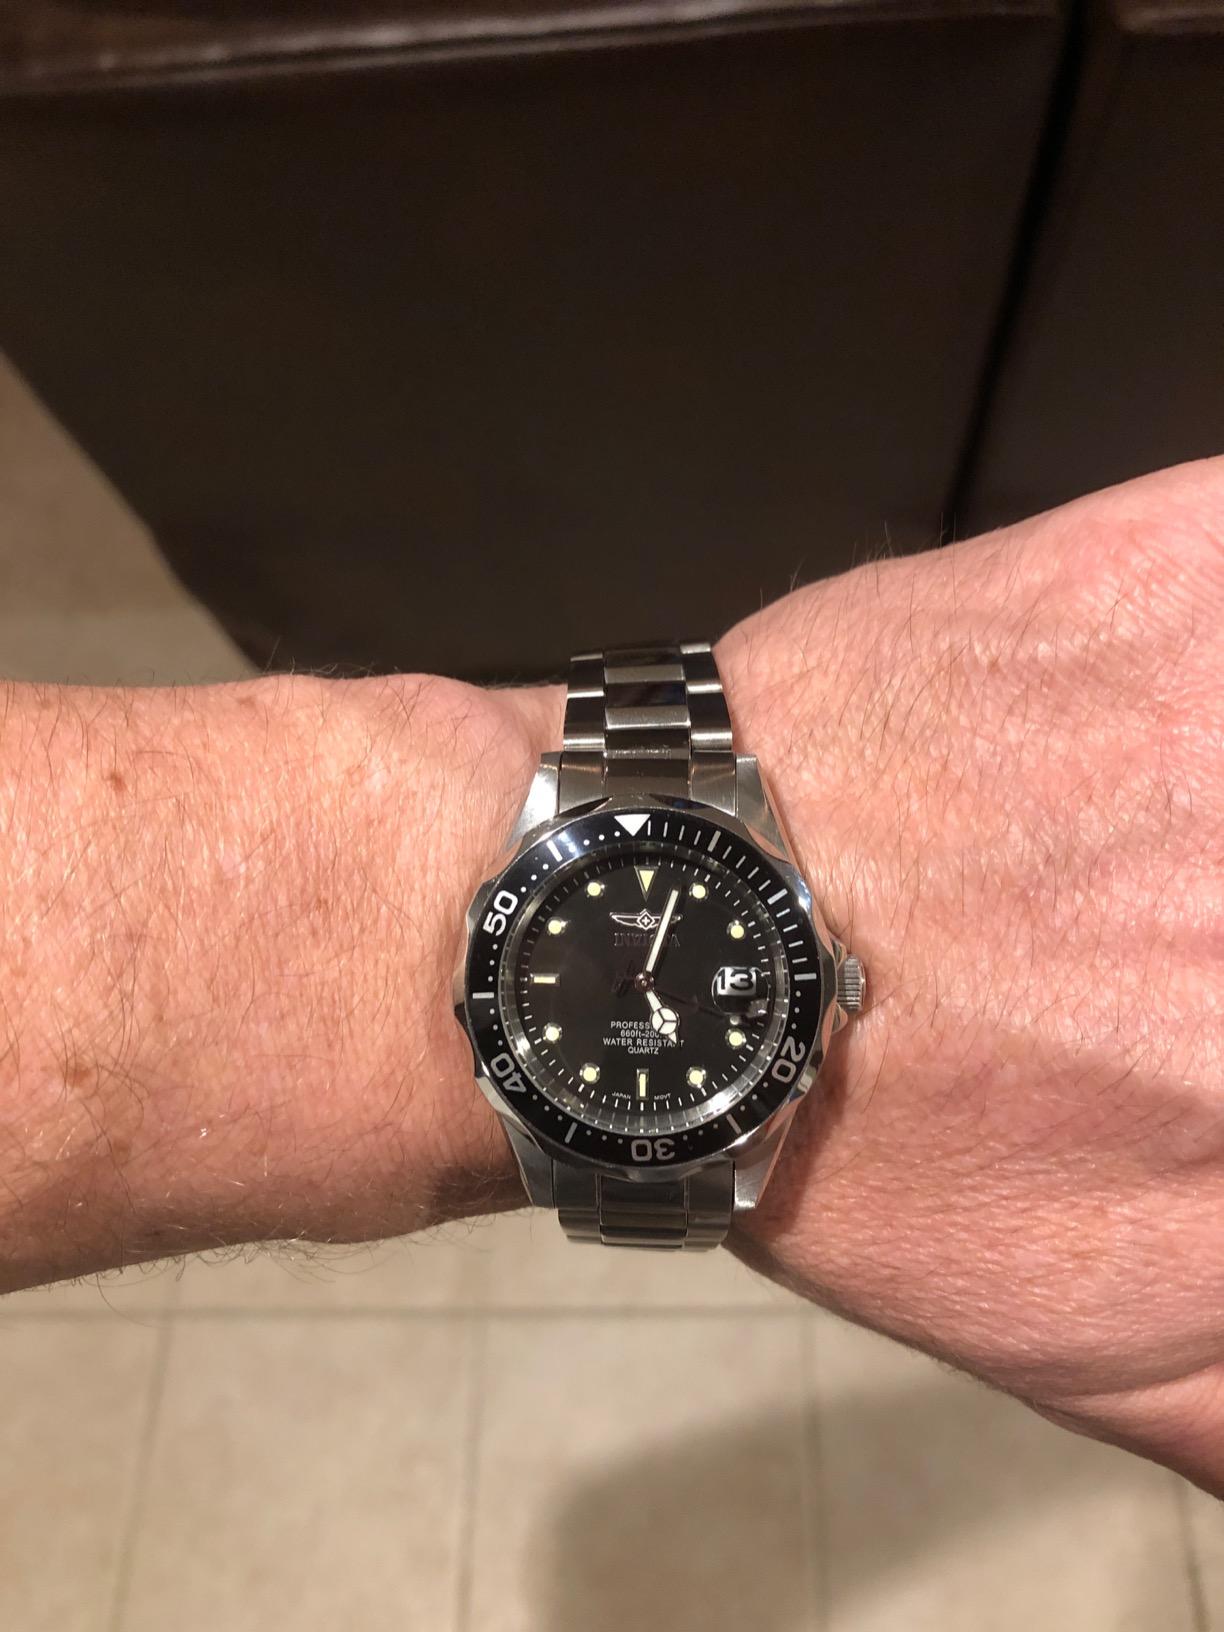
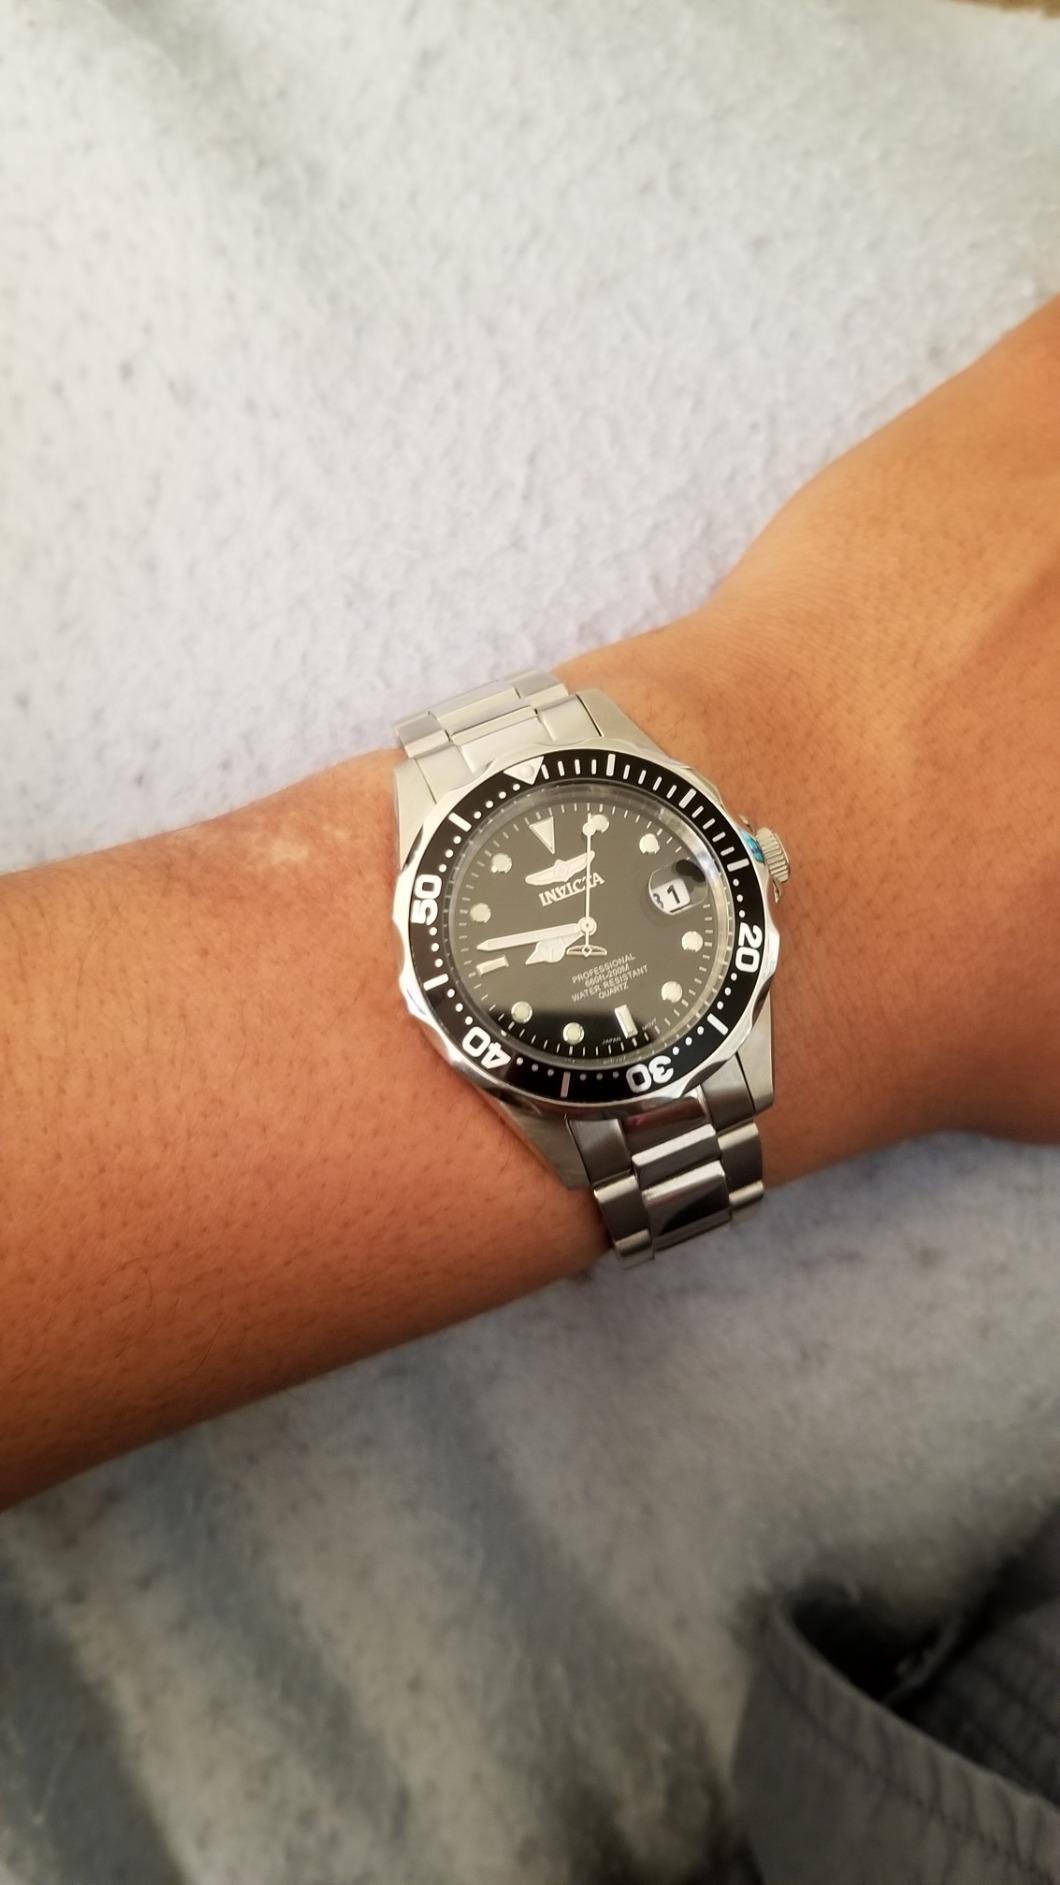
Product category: accessories_watch
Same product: yes